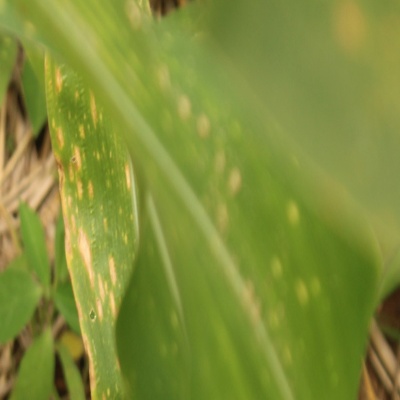
Crop: Maize
Condition: leaf spot